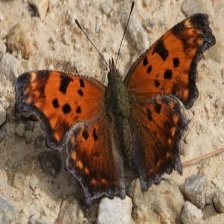
Species: EASTERN COMA
Butterfly family (ImageNet category): admiral